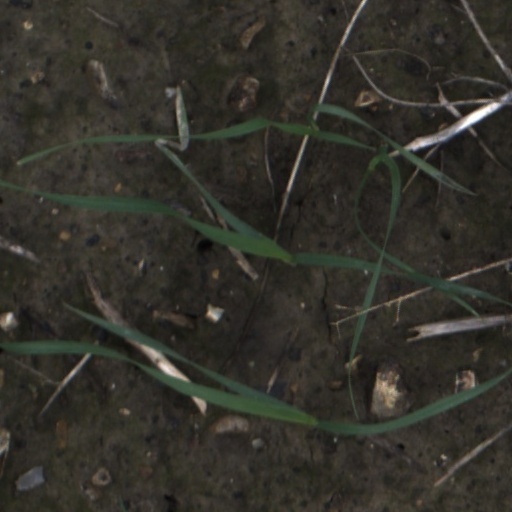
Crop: wheat